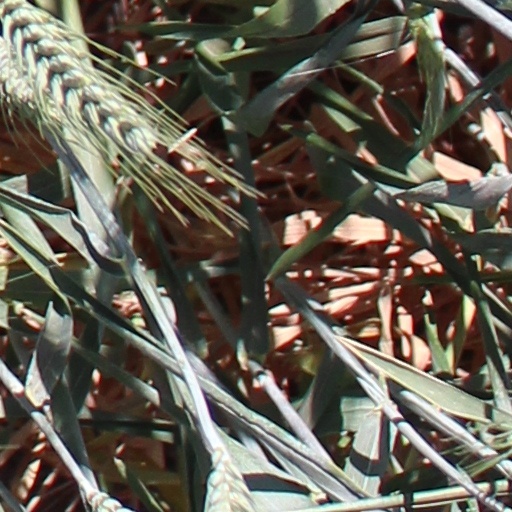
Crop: wheat